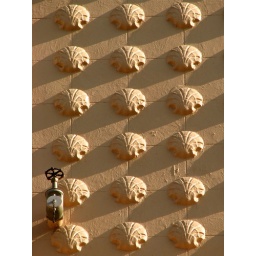
I saw just such a wall on an old building in Salamanca, Spain. August 2009.